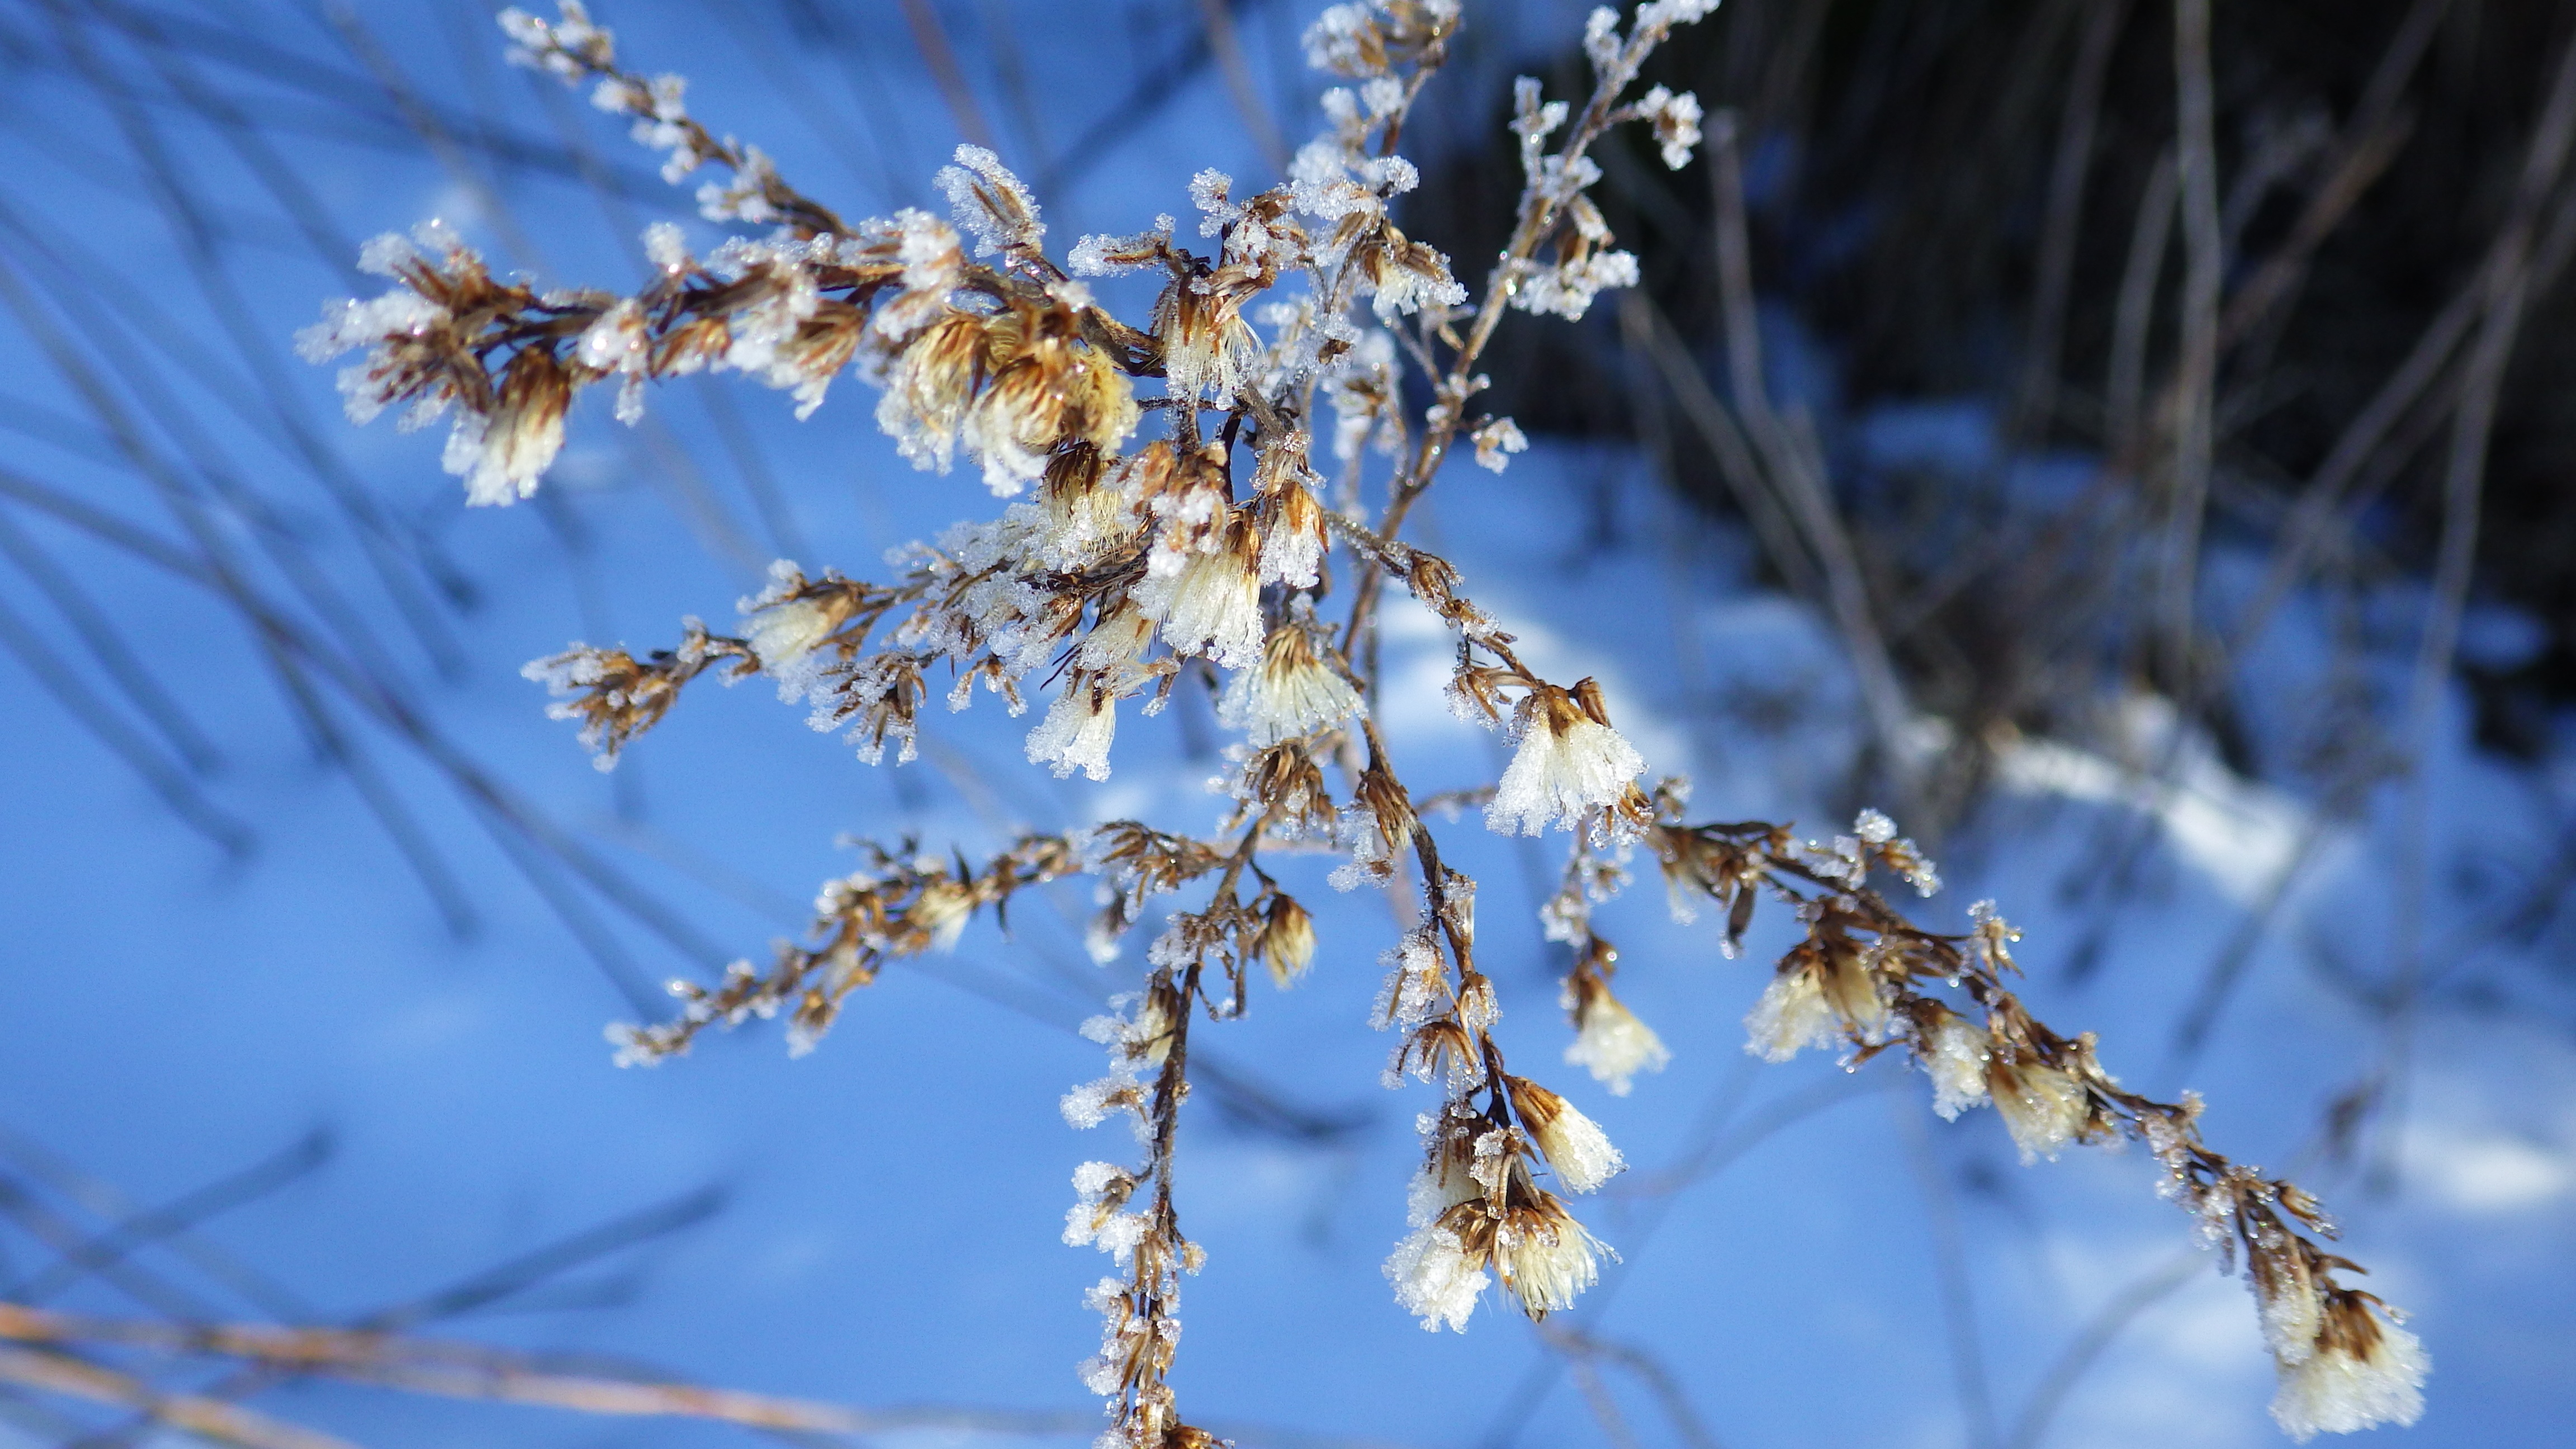
tree, nature, branch, blossom, snow, winter, plant, sunlight, leaf, flower, frost, ice, spring, autumn, frozen, blue, flora, season, twig, close up, freezing, macro photography, plant stem, woody plant